SSZ class airship

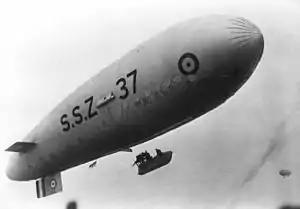

The SSZ (Sea Scout Zero) non-rigid airships or "blimps" were developed in United Kingdom during World War I from the earlier SS ("Sea Scout") class. The main role of these craft was to escort convoys and scout or search for German U-boats. A secondary purpose was to detect and destroy mines.